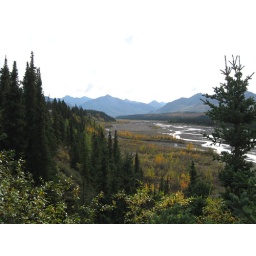
A river bed that is common traveling and migrating grounds for the many herds of caribou that reside in the park.